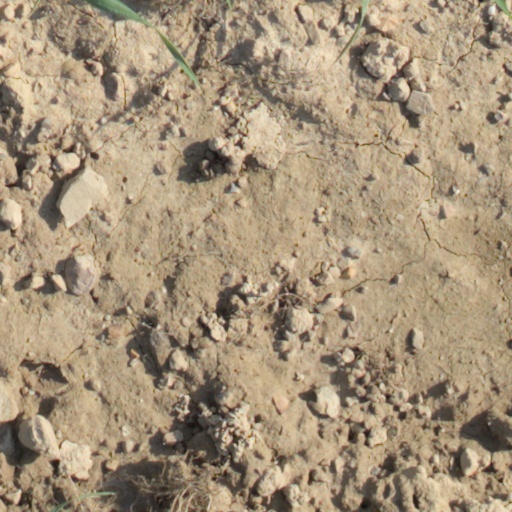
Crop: wheat